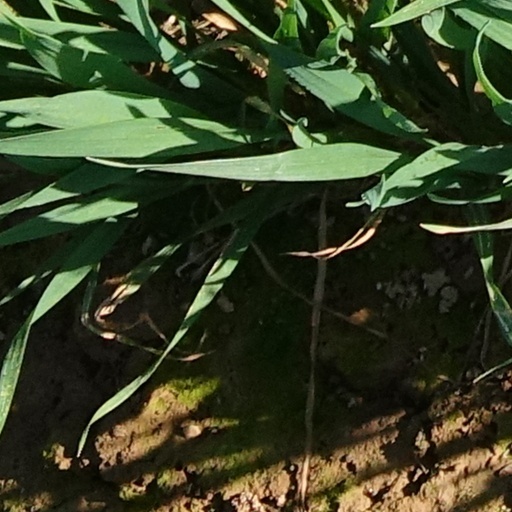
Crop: wheat